Lim Jock Seng

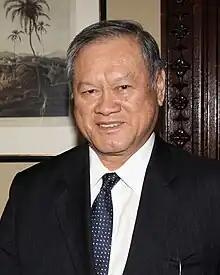
Minister Lim in 2013

Lim Jock Seng (born 22 January 1944) is a Bruneian aristocrat, anthropologist, politician and diplomat who served as first Minister of Foreign Affairs & Trade II. Additionally, he was a member of the Privy Council in 2003, and Legislative Council of Brunei in 2004. Other than holding government offices, he was also the chairman of Brunei Shell Petroleum (BSP) and Royal Brunei Airlines (RBA) from 2008 to 2010.